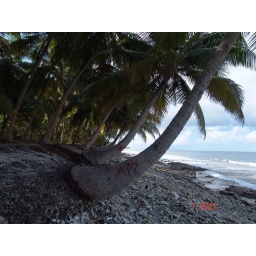
tree in the erosion line market to cut down